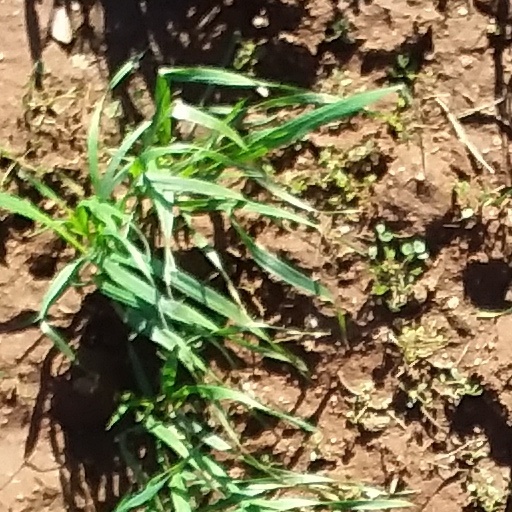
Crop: wheat